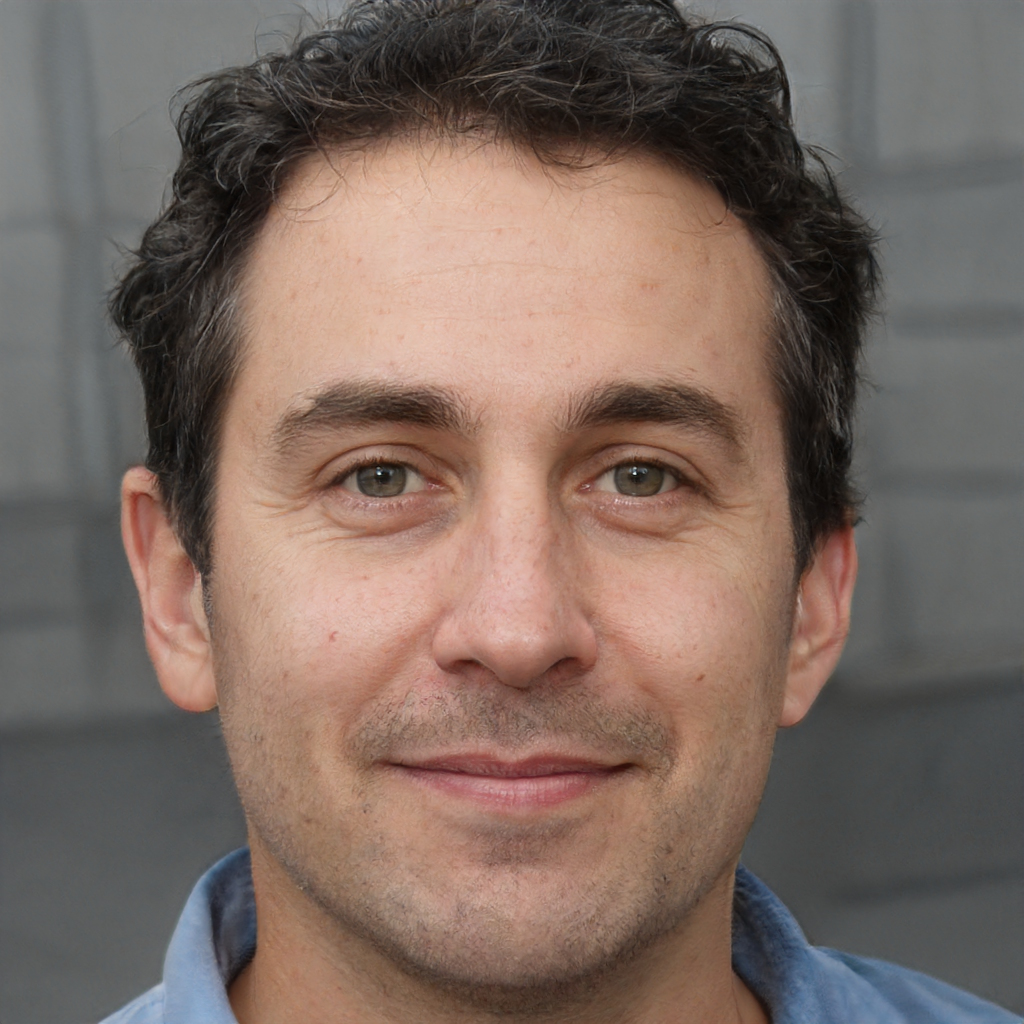
Label: Colored